Glen Waverley

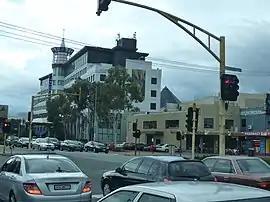
Springvale Road, Glen Waverley

Glen Waverley is an eastern suburb of Melbourne, Victoria, Australia, located southeast of the Melbourne central business district. It is the council seat of the City of Monash local government area and a prominent suburban commercial district, as well as a local transport hub as the interchange between the Glen Waverley line terminus and the upcoming SRL East ring line. Glen Waverley recorded a population of 42,642 at the 2021 census.